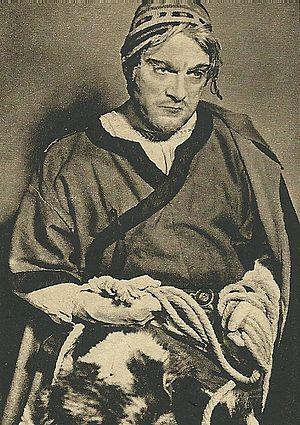
Memo Benassi est un acteur italien.